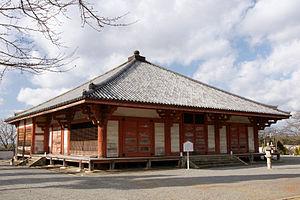
Gokurakusan Jōdo-ji est un temple bouddhiste de la secte Shingon situé à Ono, préfecture de Hyōgo au Japon. Il a été fondé par Chōgen de 1190 à 1198.
Cette liste présente les éléments architecturaux du Japon datant de l'époque de Kamakura désignés biens culturels importants.
Daibutsuyō est un style architectural religieux japonais apparu à la fin du XIIᵉ siècle ou au début du XIIIᵉ siècle. Avec le wayō et le zenshūyō, c'est l'un des trois styles les plus importants développés par le bouddhisme japonais sur la base des modèles chinois.